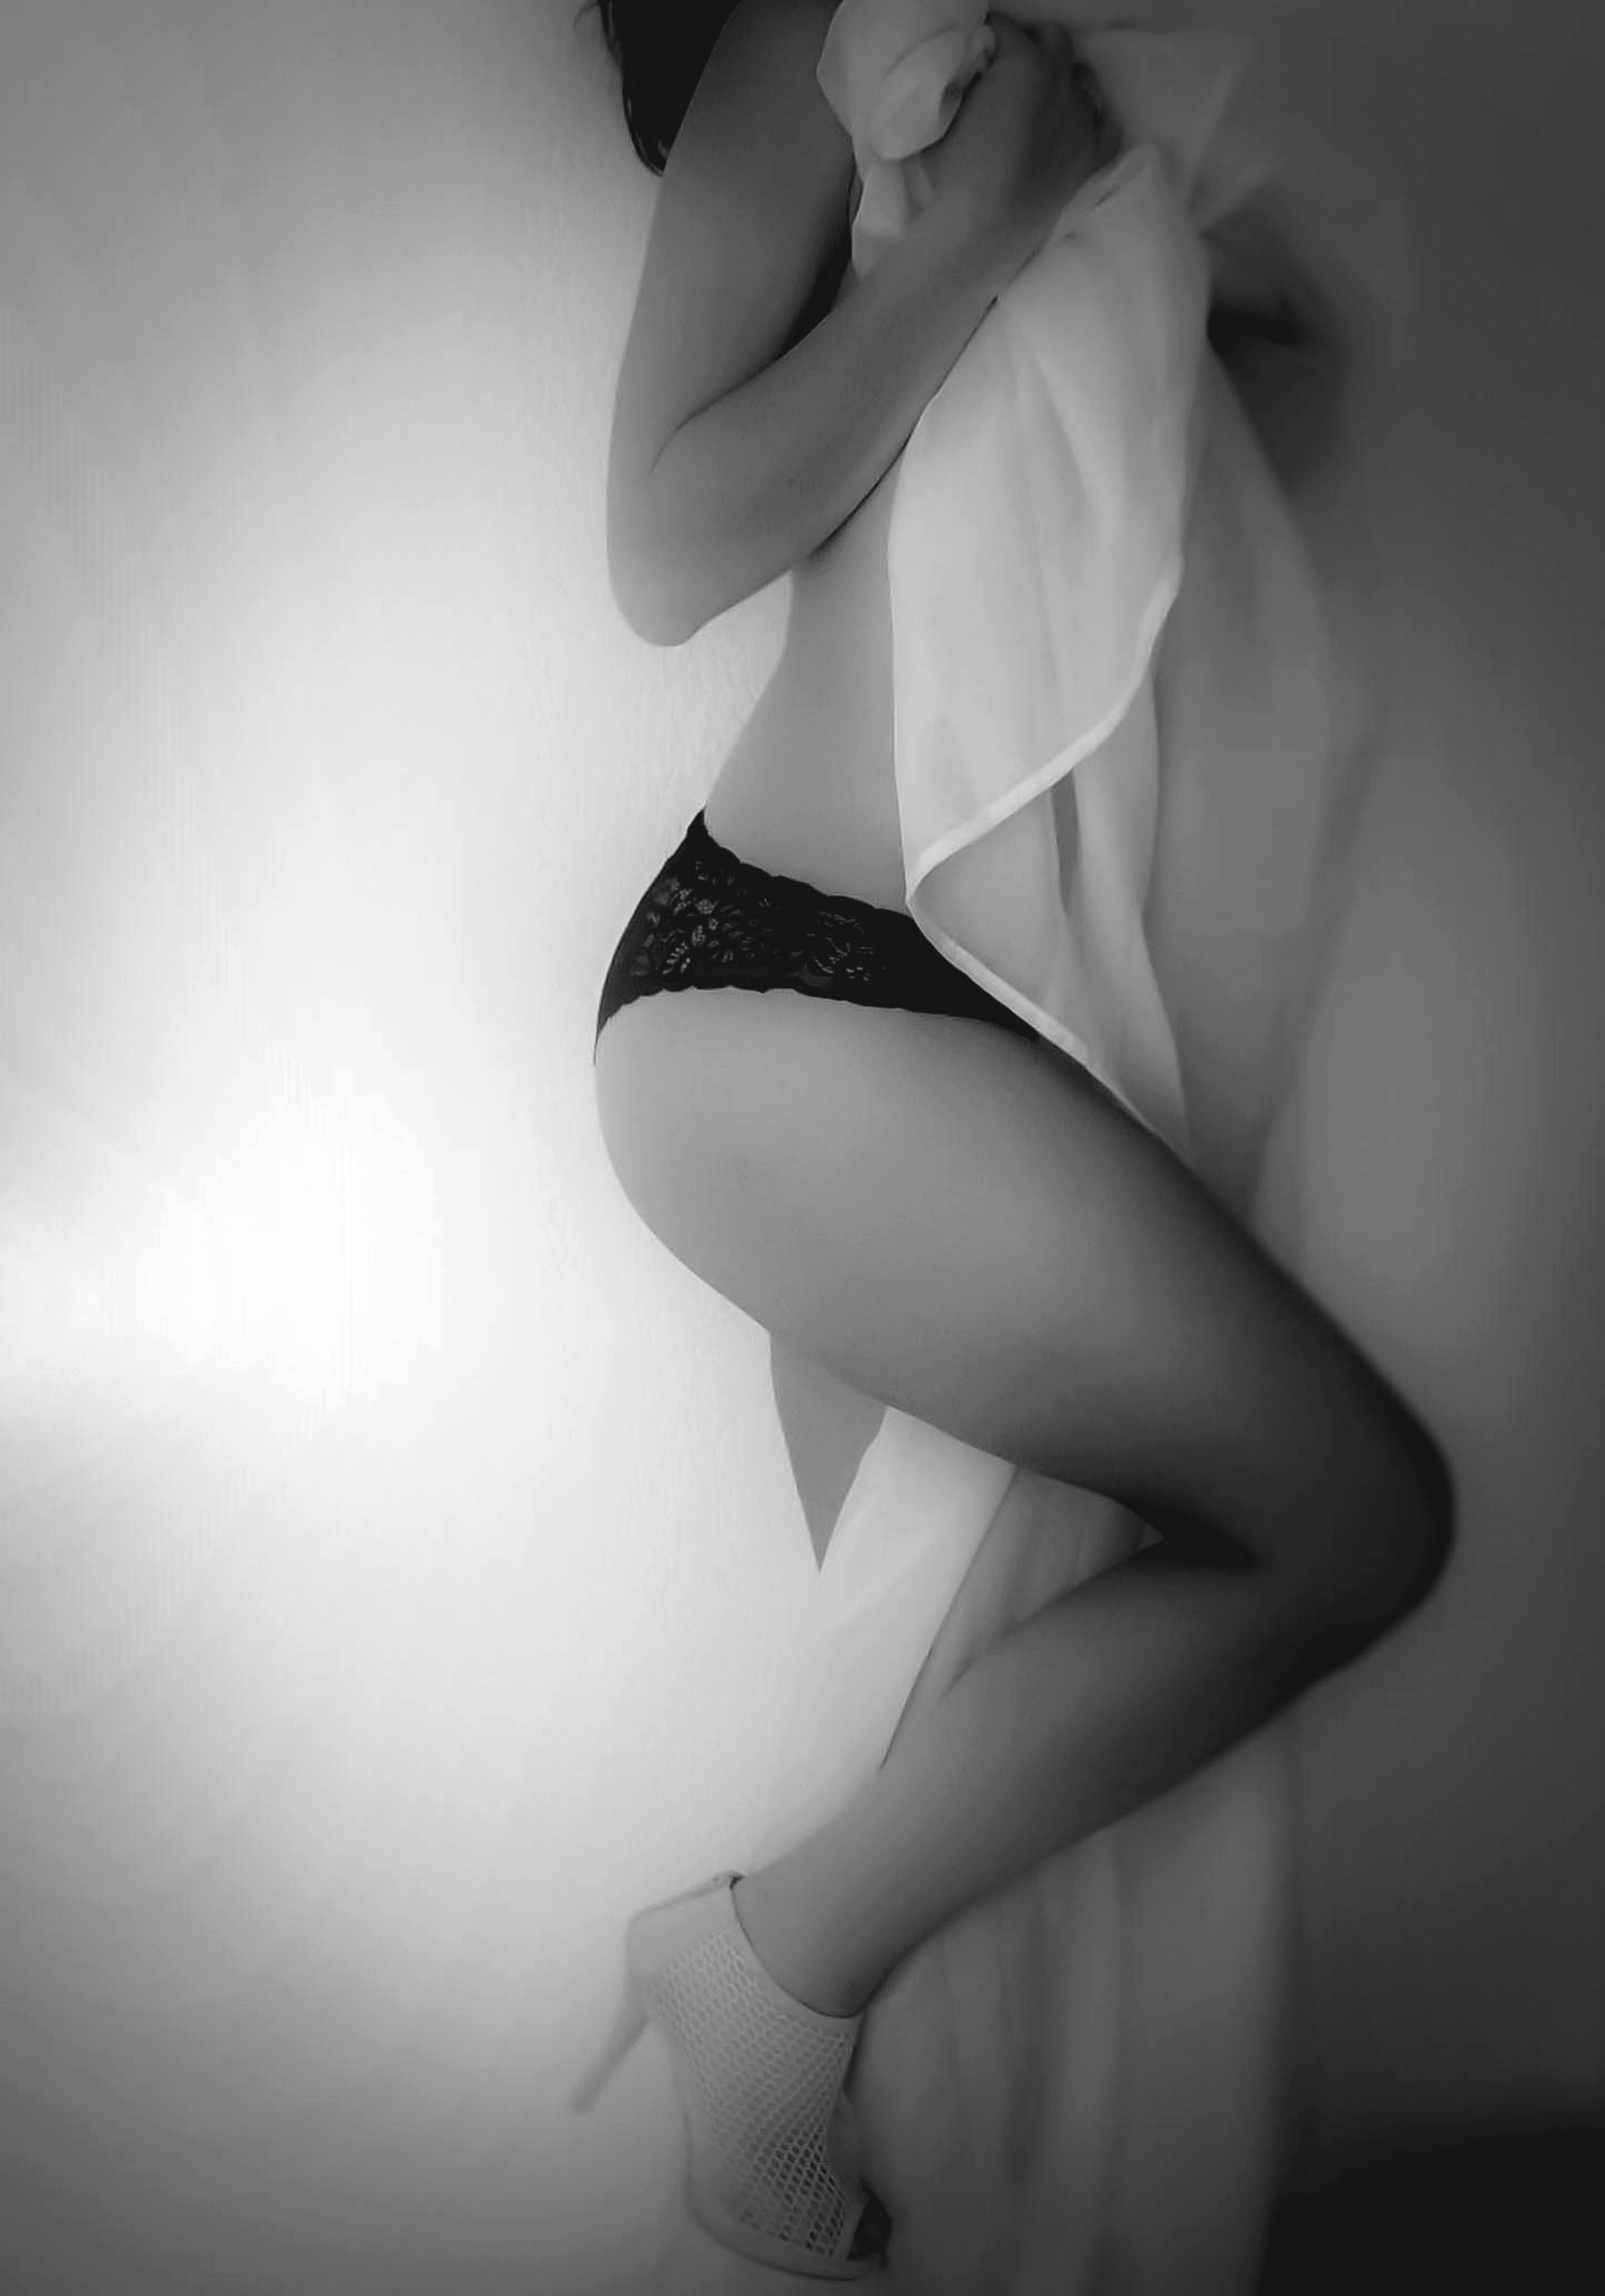
hand, person, black and white, girl, woman, white, photography, leg, model, finger, sitting, clothing, black, monochrome, arm, lingerie, thigh, beauty, body, sensual, sensuality, photo shoot, sense, under garment, black and white lace, monochrome photography, human positions, undergarment, art model